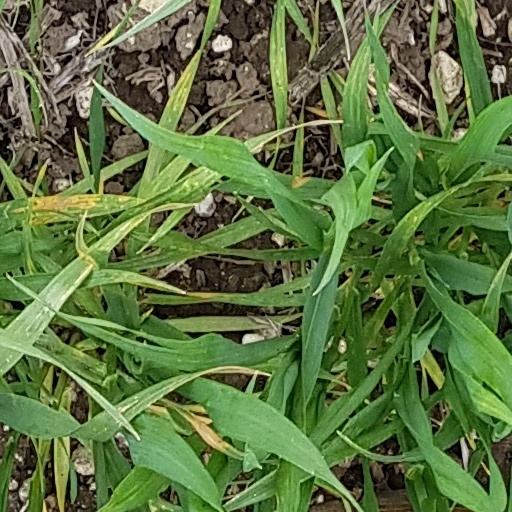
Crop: wheat